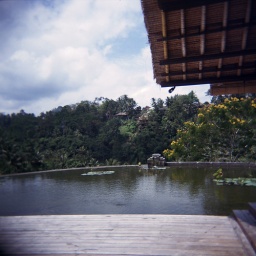
four seasons the lake in the sky